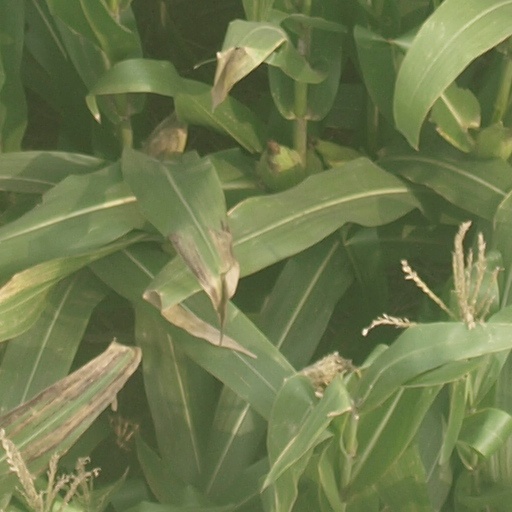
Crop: maize; corn